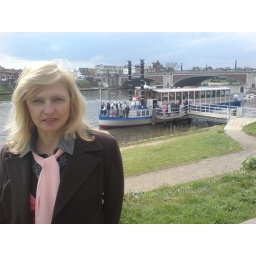
The river boat cruiser on the thames in Hampton court palace